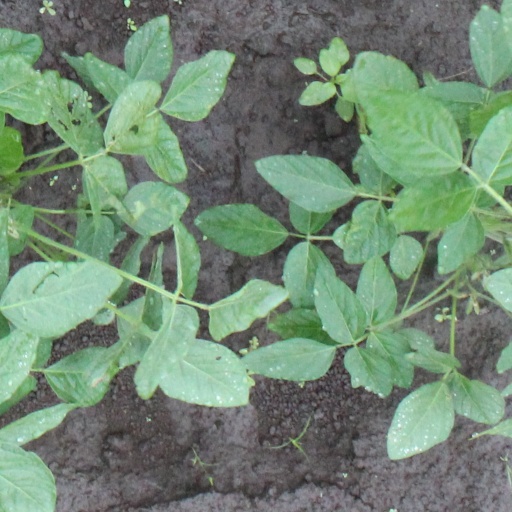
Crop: soybean